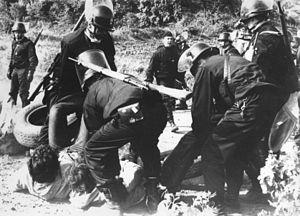
CRS et manifestants pendant la lutte contre l'extension du camp militaire, Larzac, France.
La lutte du Larzac est un mouvement de désobéissance civile non-violente contre l'extension d'un camp militaire sur le causse du Larzac qui dura une décennie, de 1971 à 1981, et qui se solda par l'abandon du projet sur décision de François Mitterrand, nouvellement élu Président de la République.
La gendarmerie mobile est une subdivision d'arme de la Gendarmerie nationale française spécialisée dans le maintien ou le rétablissement de l'ordre. Dans ses missions quotidiennes, elle participe à la sécurité publique générale aux côtés de la gendarmerie départementale. Enfin, elle effectue un certain nombre de missions militaires, tant sur le territoire national qu'en opérations extérieures au sein des forces armées françaises.
Cette page concerne l'année 1973 du calendrier grégorien.
La Gendarmerie mobile est une subdivision d'arme de la Gendarmerie nationale française spécialisée dans le maintien ou le rétablissement de l'ordre. Dans ses missions quotidiennes, elle participe à la sécurité publique générale aux côtés de la gendarmerie départementale.
Le fusil modèle 1936 est adopté par l'armée française pour remplacer le Lebel modèle 1886/93 ainsi que les armes du système Berthier modèle 07/15M16 et 1892M16. Il était fabriqué par la Manufacture d'armes de Saint-Étienne. L'arme, utilisée pendant plus de cinq décennies, est appelée simplement MAS 36 par ses utilisateurs militaires.